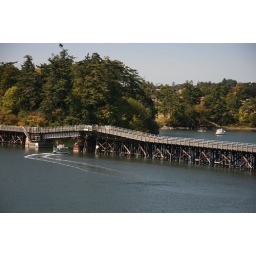
View of the bridge from the condo we stayed at. That's a water taxi going under the bridge.